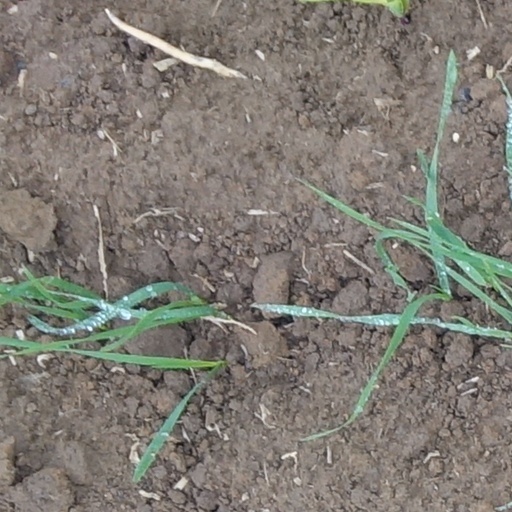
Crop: wheat